Philip Marlowe

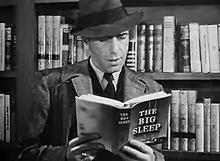
Humphrey Bogart in the trailer for the 1946 film "The Big Sleep"

Philip Marlowe is a fictional character created by Raymond Chandler who was characteristic of the hardboiled crime fiction genre. The genre originated in the 1920s, notably in "Black Mask" magazine, in which Dashiell Hammett's The Continental Op and Sam Spade first appeared. Marlowe first appeared under that name in "The Big Sleep", published in 1939. Chandler's early short stories, published in pulp magazines such as "Black Mask" and "Dime Detective", featured similar characters with names like "Carmady" and "John Dalmas", starting in 1933.